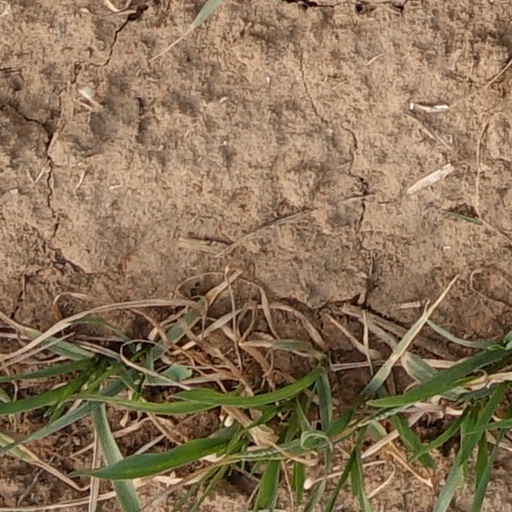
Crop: wheat